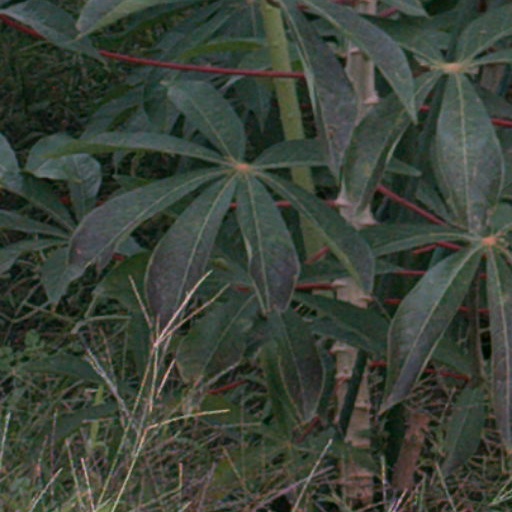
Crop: cassava